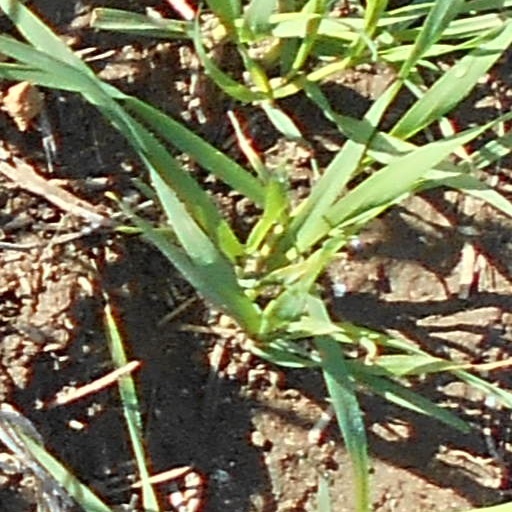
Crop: wheat